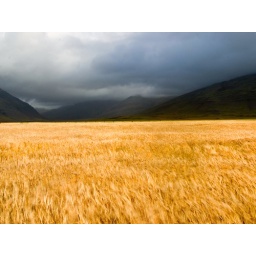
Storm clouds gathering over a golden field